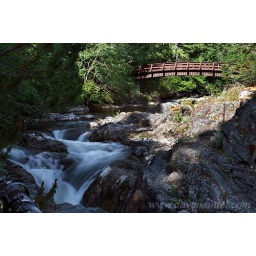
bridge over water